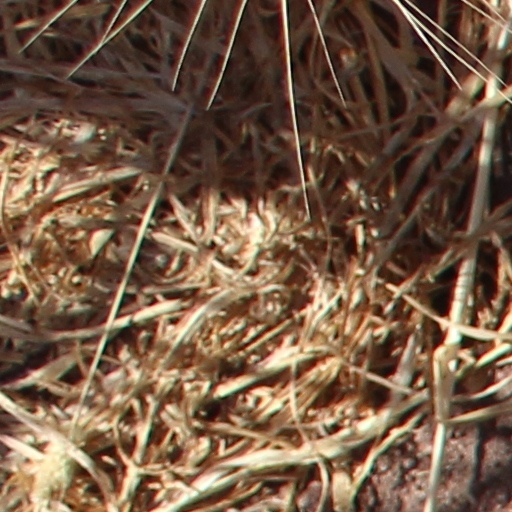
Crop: wheat